Tupuxuara

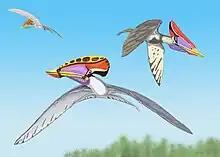
Artist's impression of "T. leonardii" (left) and "T. longicristatus" (right)

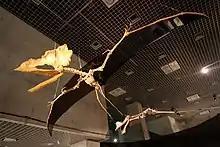
Reconstructed skeleton of the related "Thalassodromeus" in the National Museum of Nature and Science in Tokyo, Japan

"Tupuxuara" was a fairly large pterosaur in terms in size. The most distinguishing characteristic of "Tupuxuara" is the large crest that it possessed, which protruded from the back portion its head and originated from its snout. This crest consisted primarily of bone. This feature was more prominent in mature individuals. More recently found fossil material show considerable variation in morphology. Some researchers explain this as intra-specific variability, being caused by a difference in age or sex. Others even assume that it is due to different species being present in the discoveries.